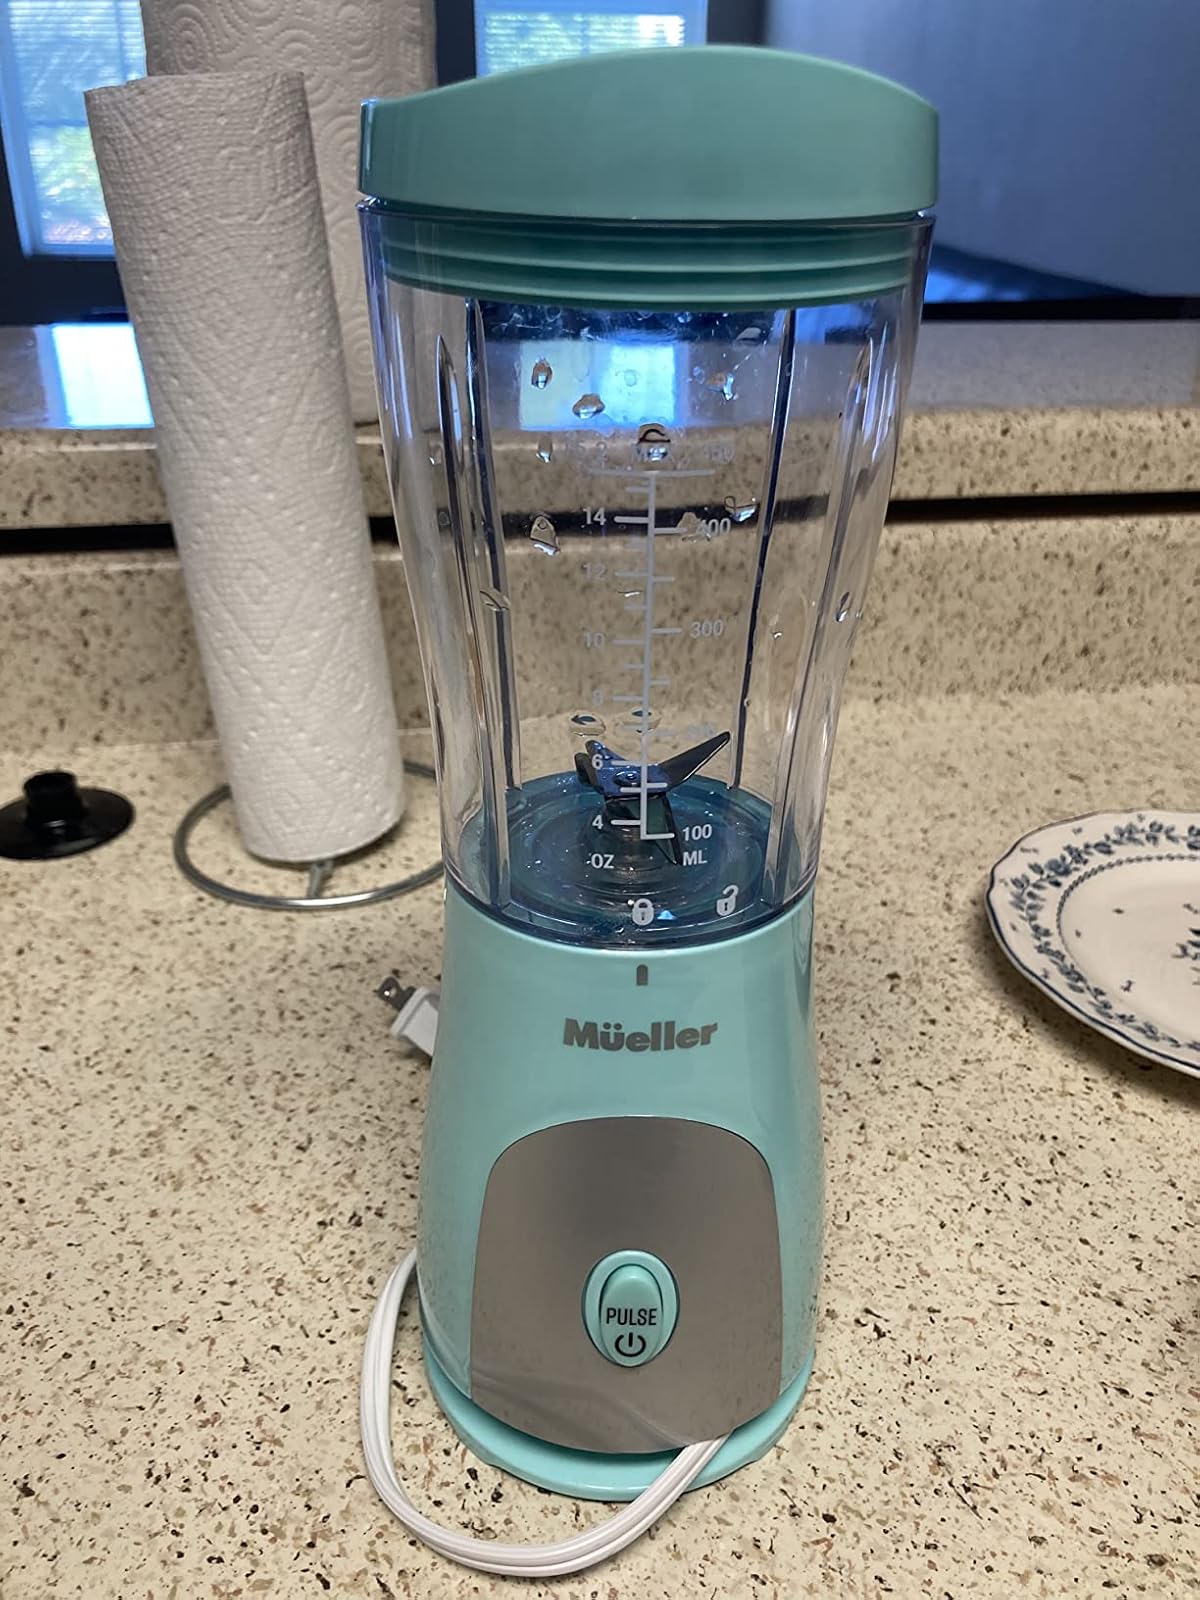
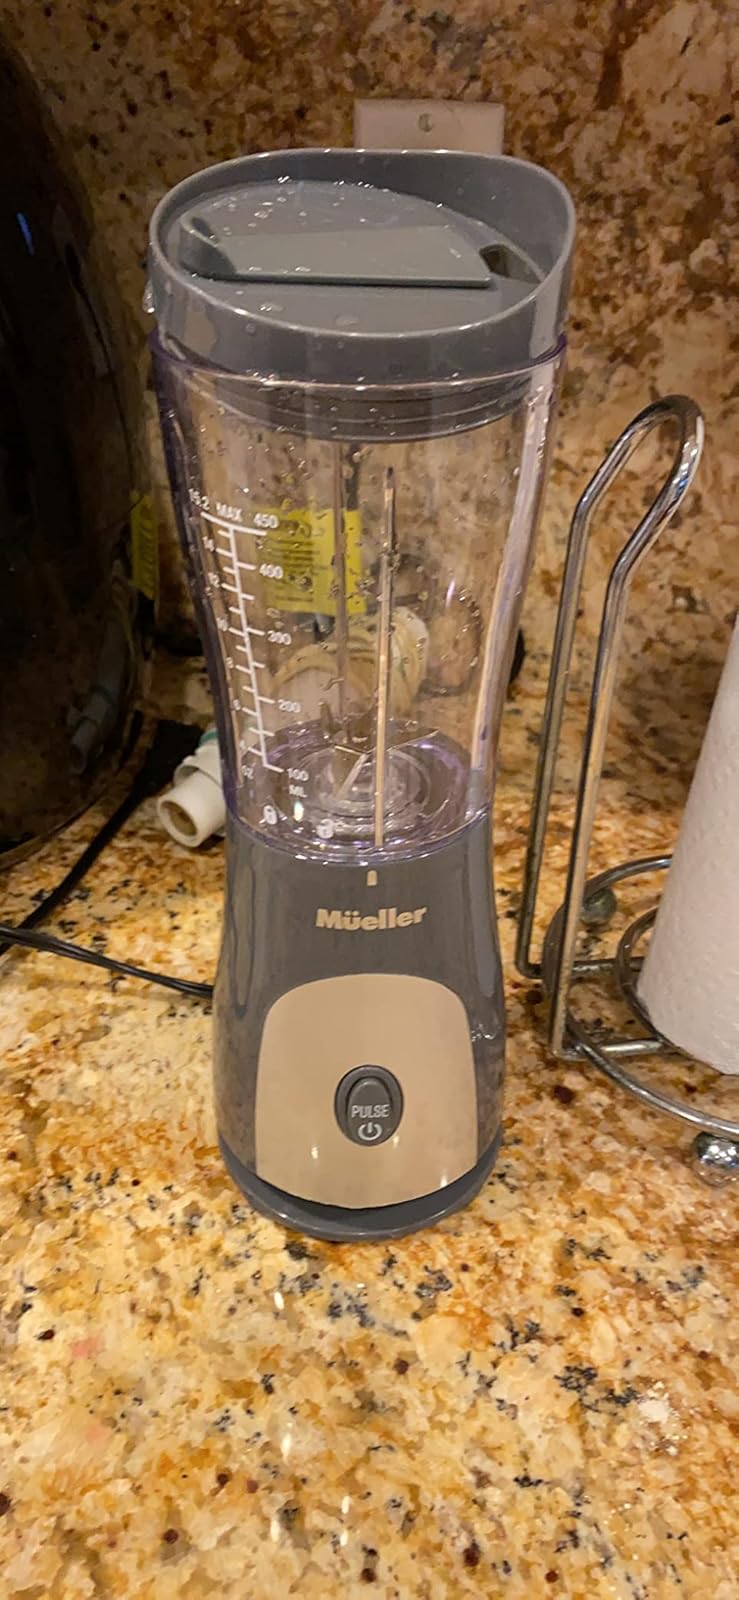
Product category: items_blender
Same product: no